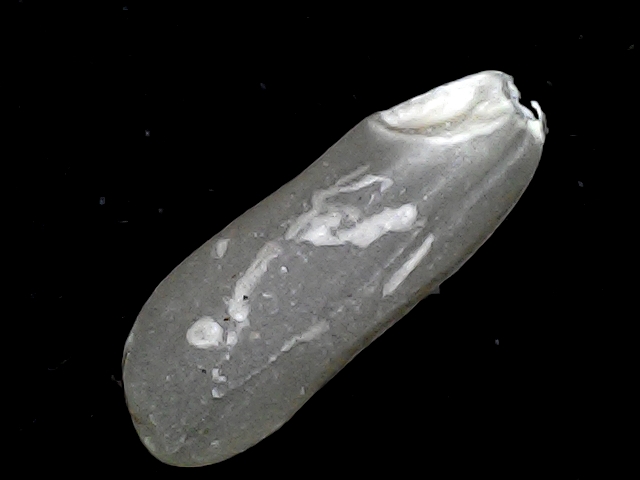
Rice variety: BD91